John Wheelwright

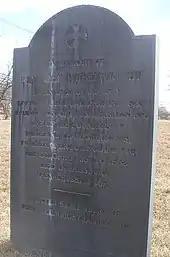
John Wheelwright monument, Colonial Burial Ground, Salisbury, Massachusetts

The next session of the General Court began on 2 November 1637 at the meeting house on Spring Street in Newtown. Wheelwright biographer Charles Bell wrote that the purpose of the meeting was to "rid the colony of the sectaries who would not be dragooned into the abandonment of their convictions". One of the first orders of business on that Monday was to deal with Wheelwright, whose case had been long deferred by Winthrop in hopes that he might finally see the error of his ways. When asked if he was ready to confess his offenses, Wheelwright responded that "he was not guilty, that he had preached nothing but the truth of Christ, and he was not responsible for the application they [the other ministers] made of it". Winthrop painted a picture of a peaceful colony before Wheelwright's arrival, and how after his fast-day sermon Boston men refused to join the Pequot War effort, Pastor Wilson was often slighted, and controversy arose in town meetings. The court urged him to leave the colony voluntarily, but this he would not do, seeing such a move as being an admission of guilt. Wheelwright was steadfast in his demeanor, but was not sentenced as the court adjourned for the evening. On Tuesday, after further argument in the case, the court declared him guilty and read the sentence: